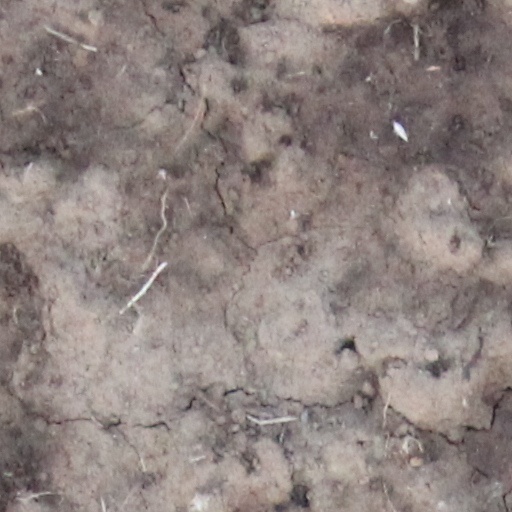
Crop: wheat